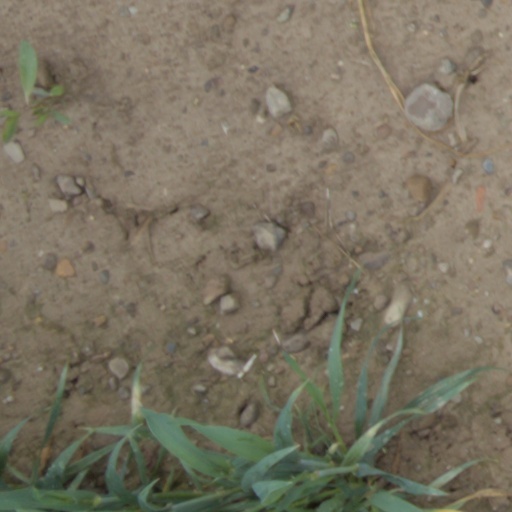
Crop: wheat